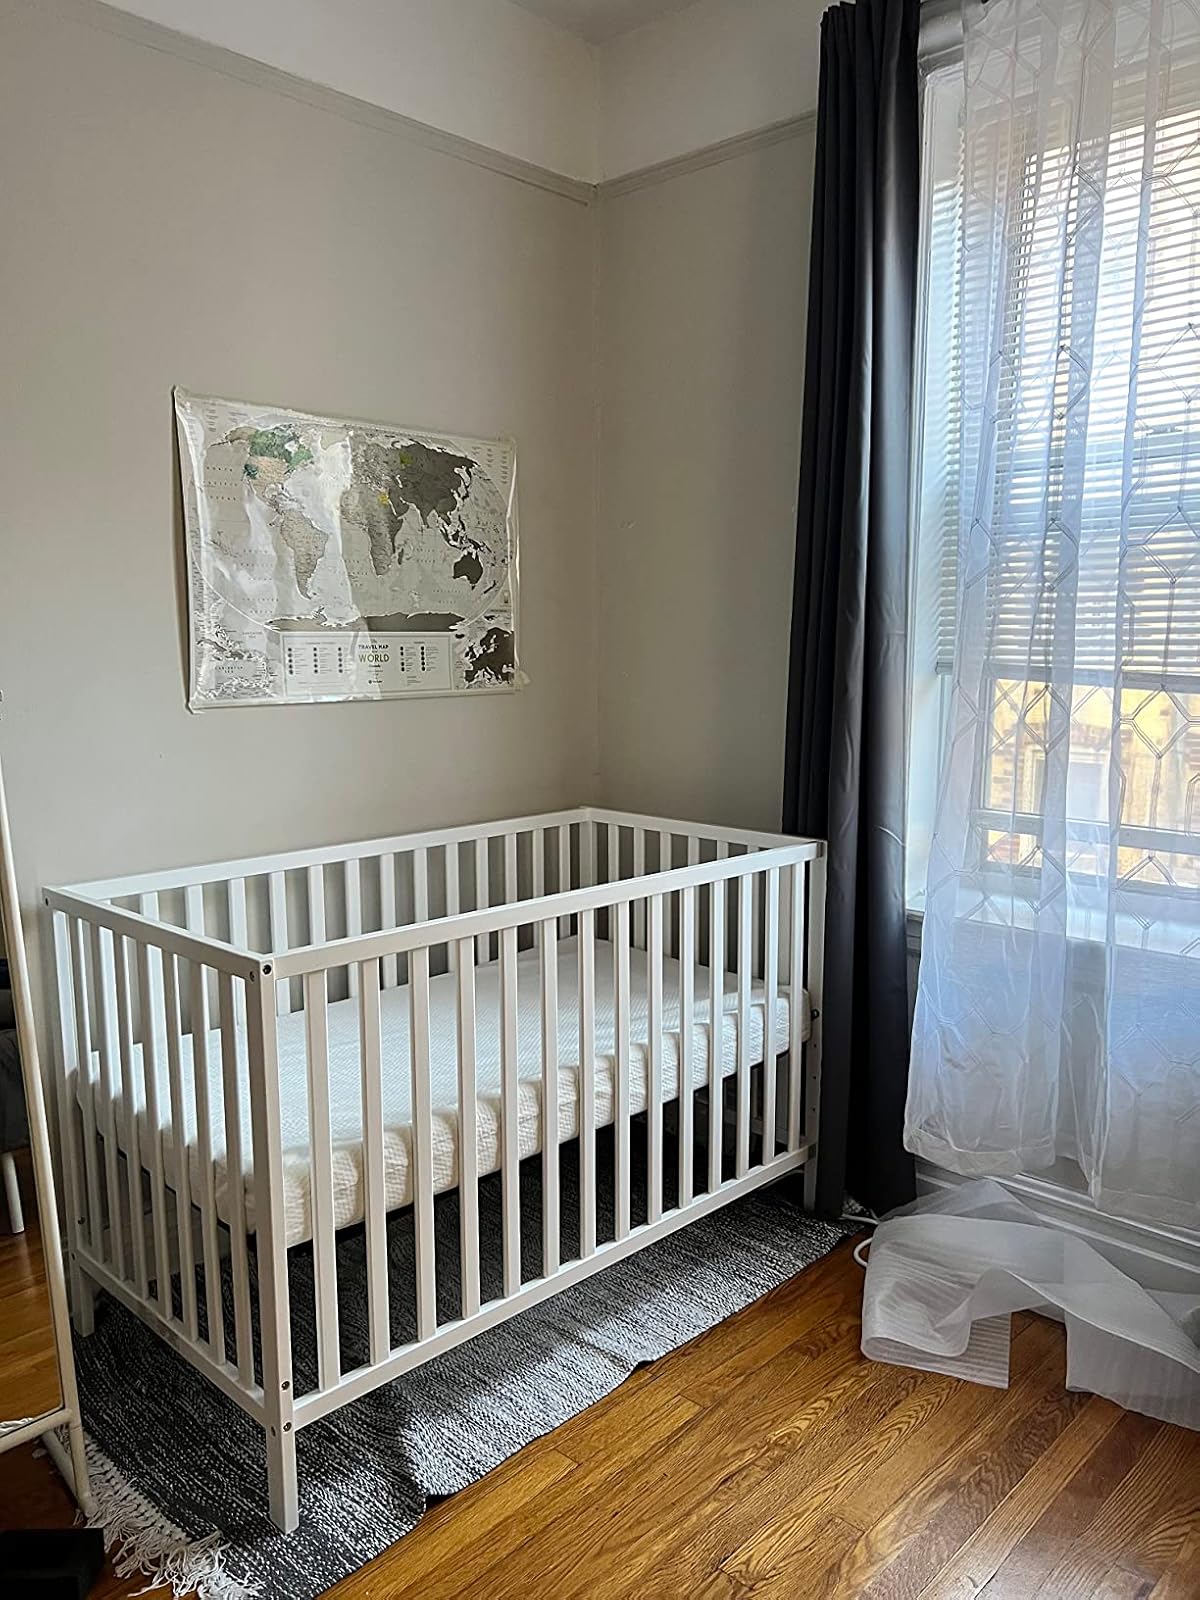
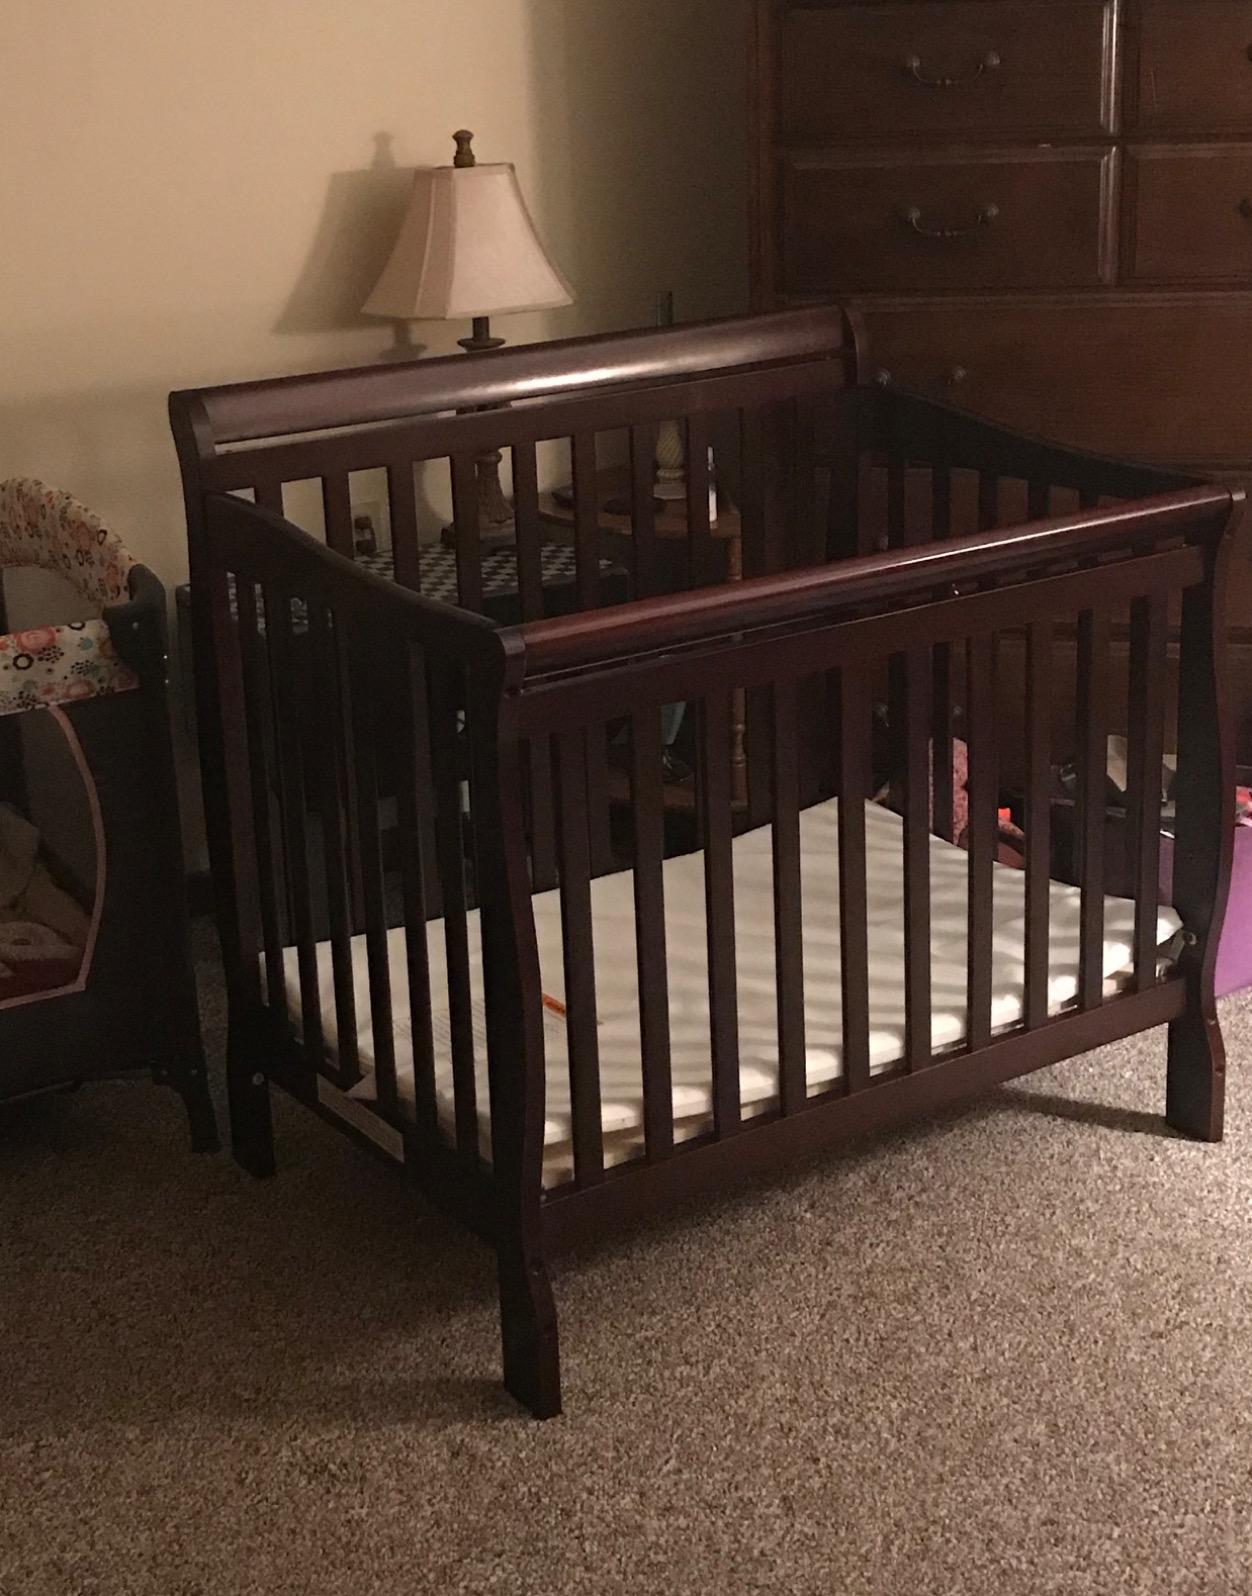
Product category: products_crib
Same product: no